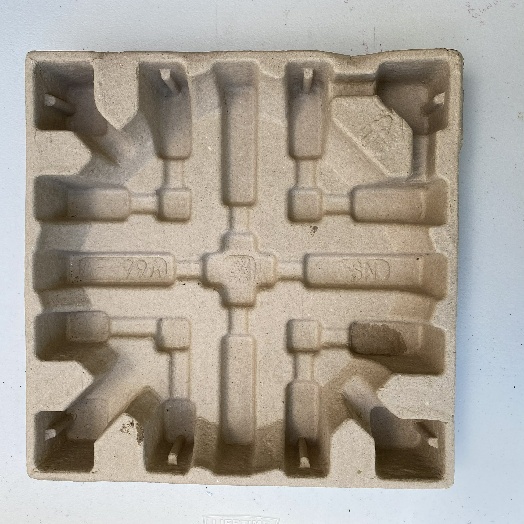
Label: Cardboard